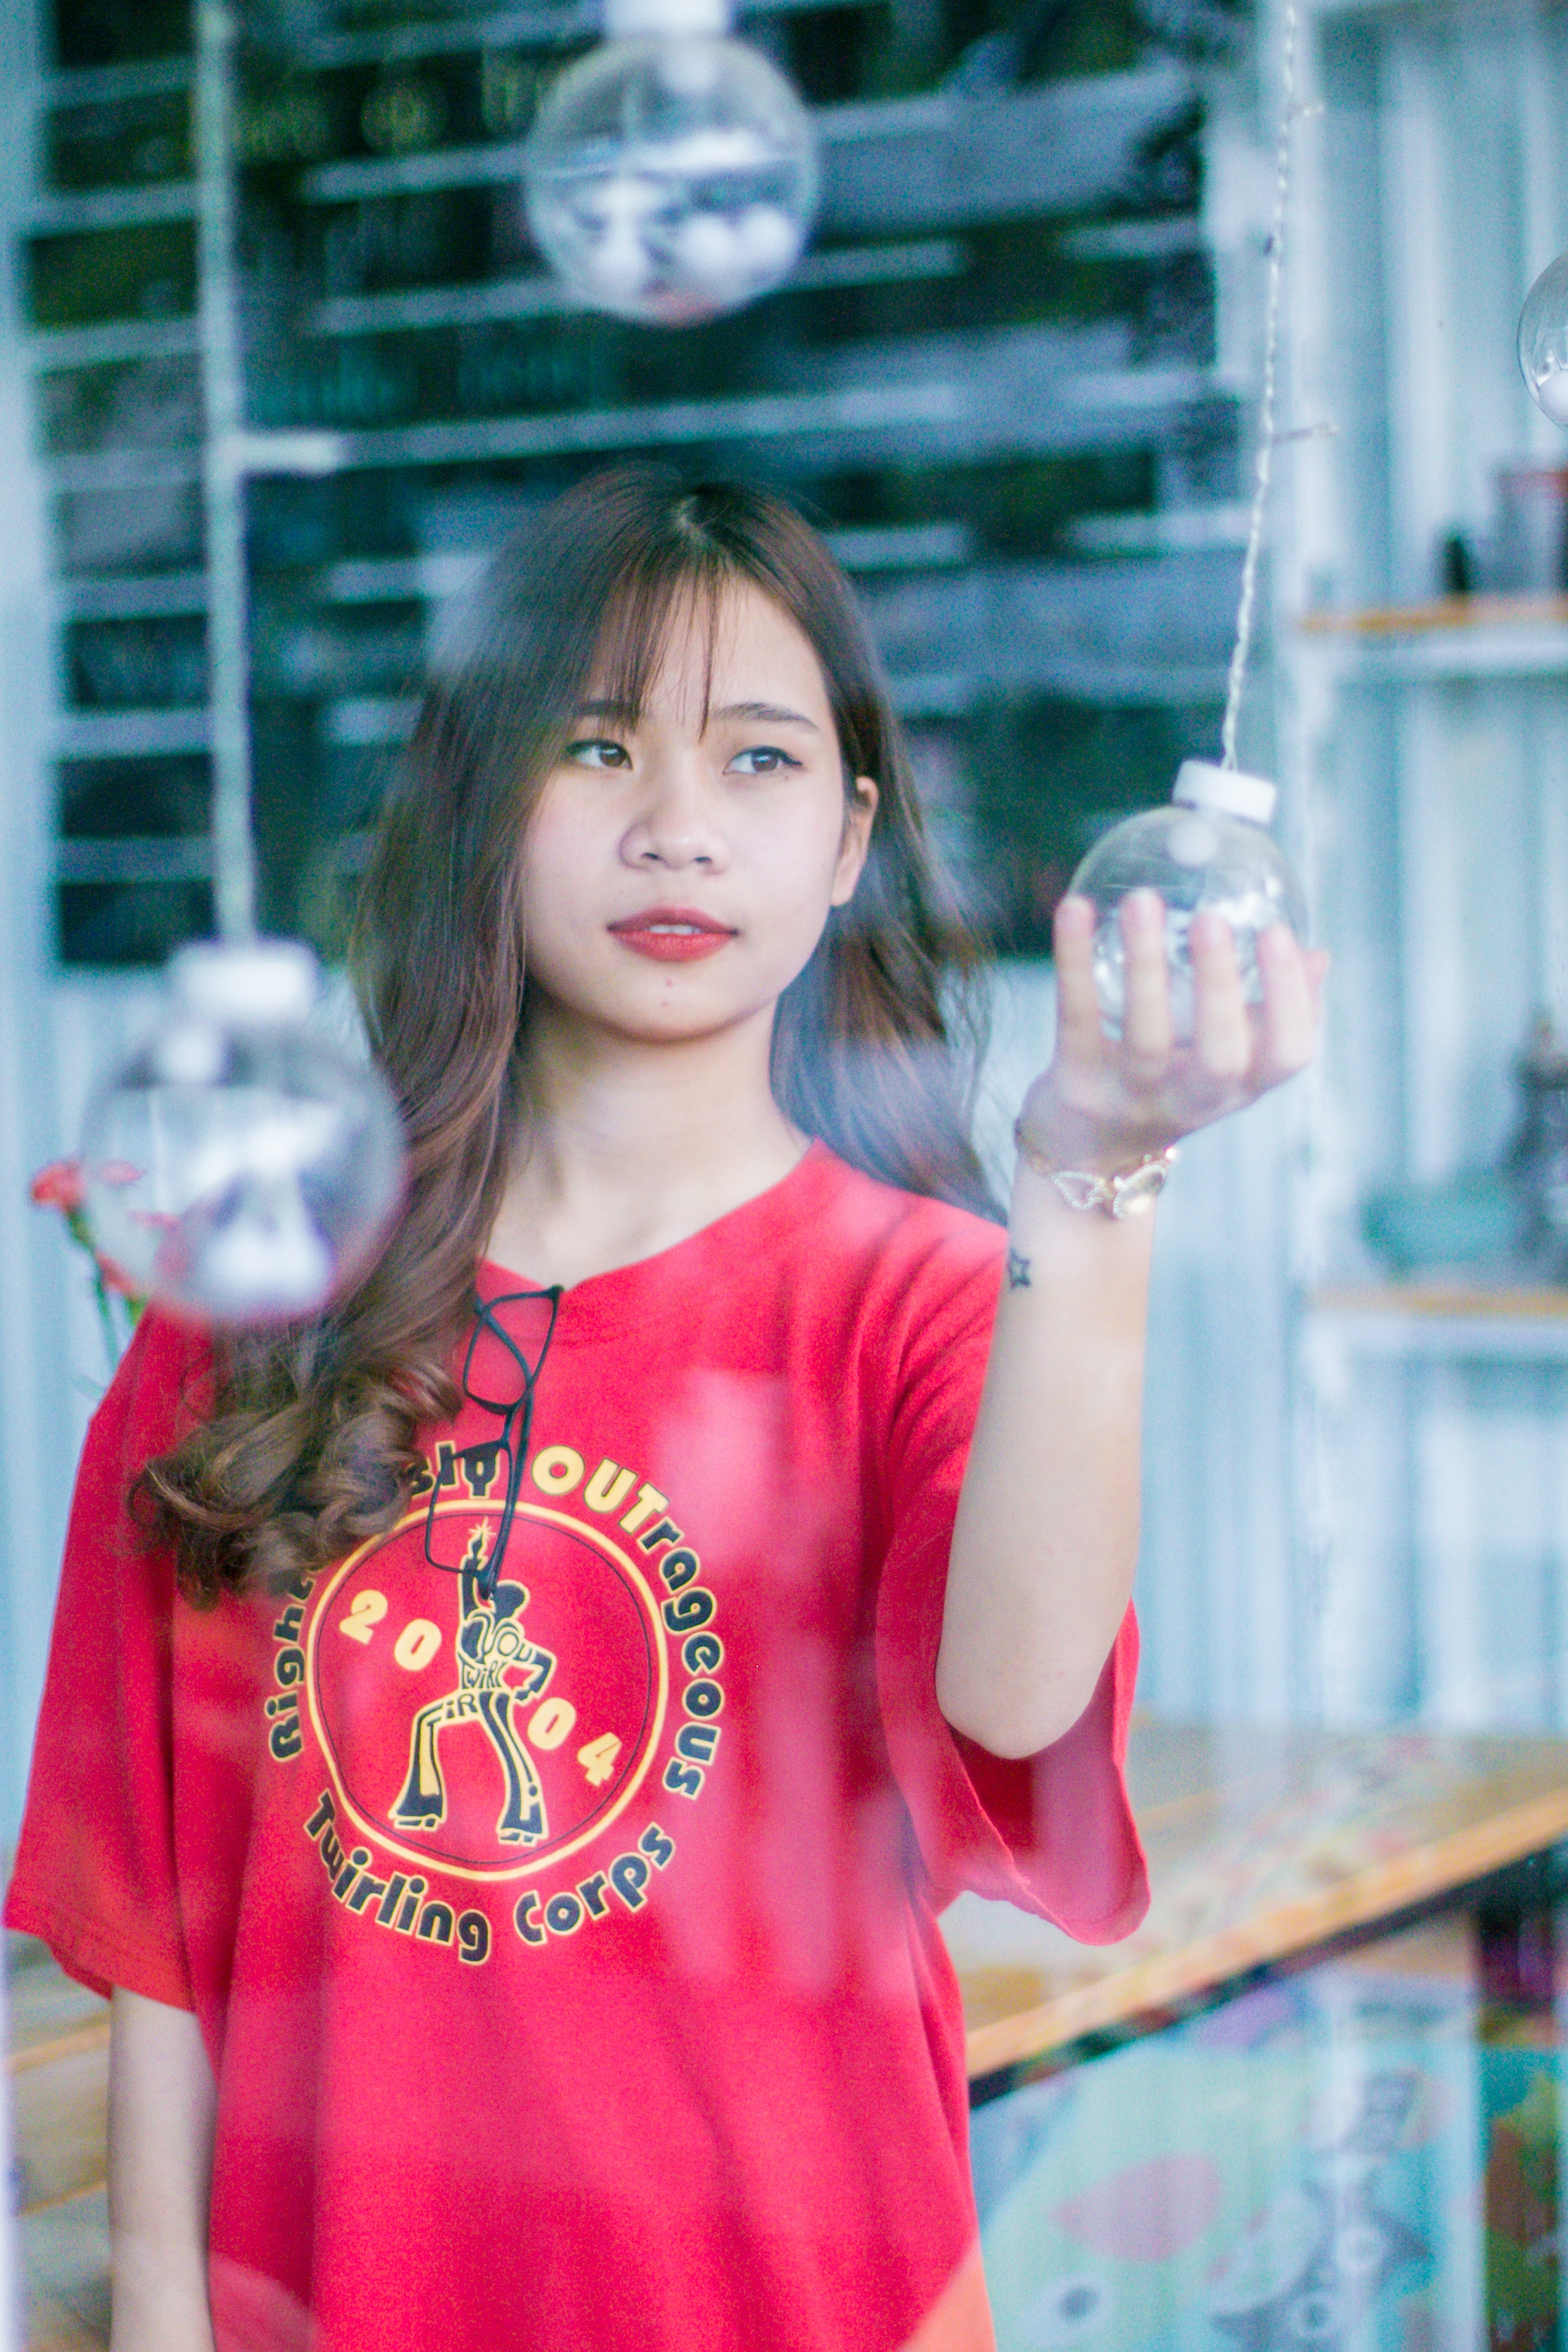
beauty, pink, skin, snapshot, lip, photography, model, t shirt, street fashion